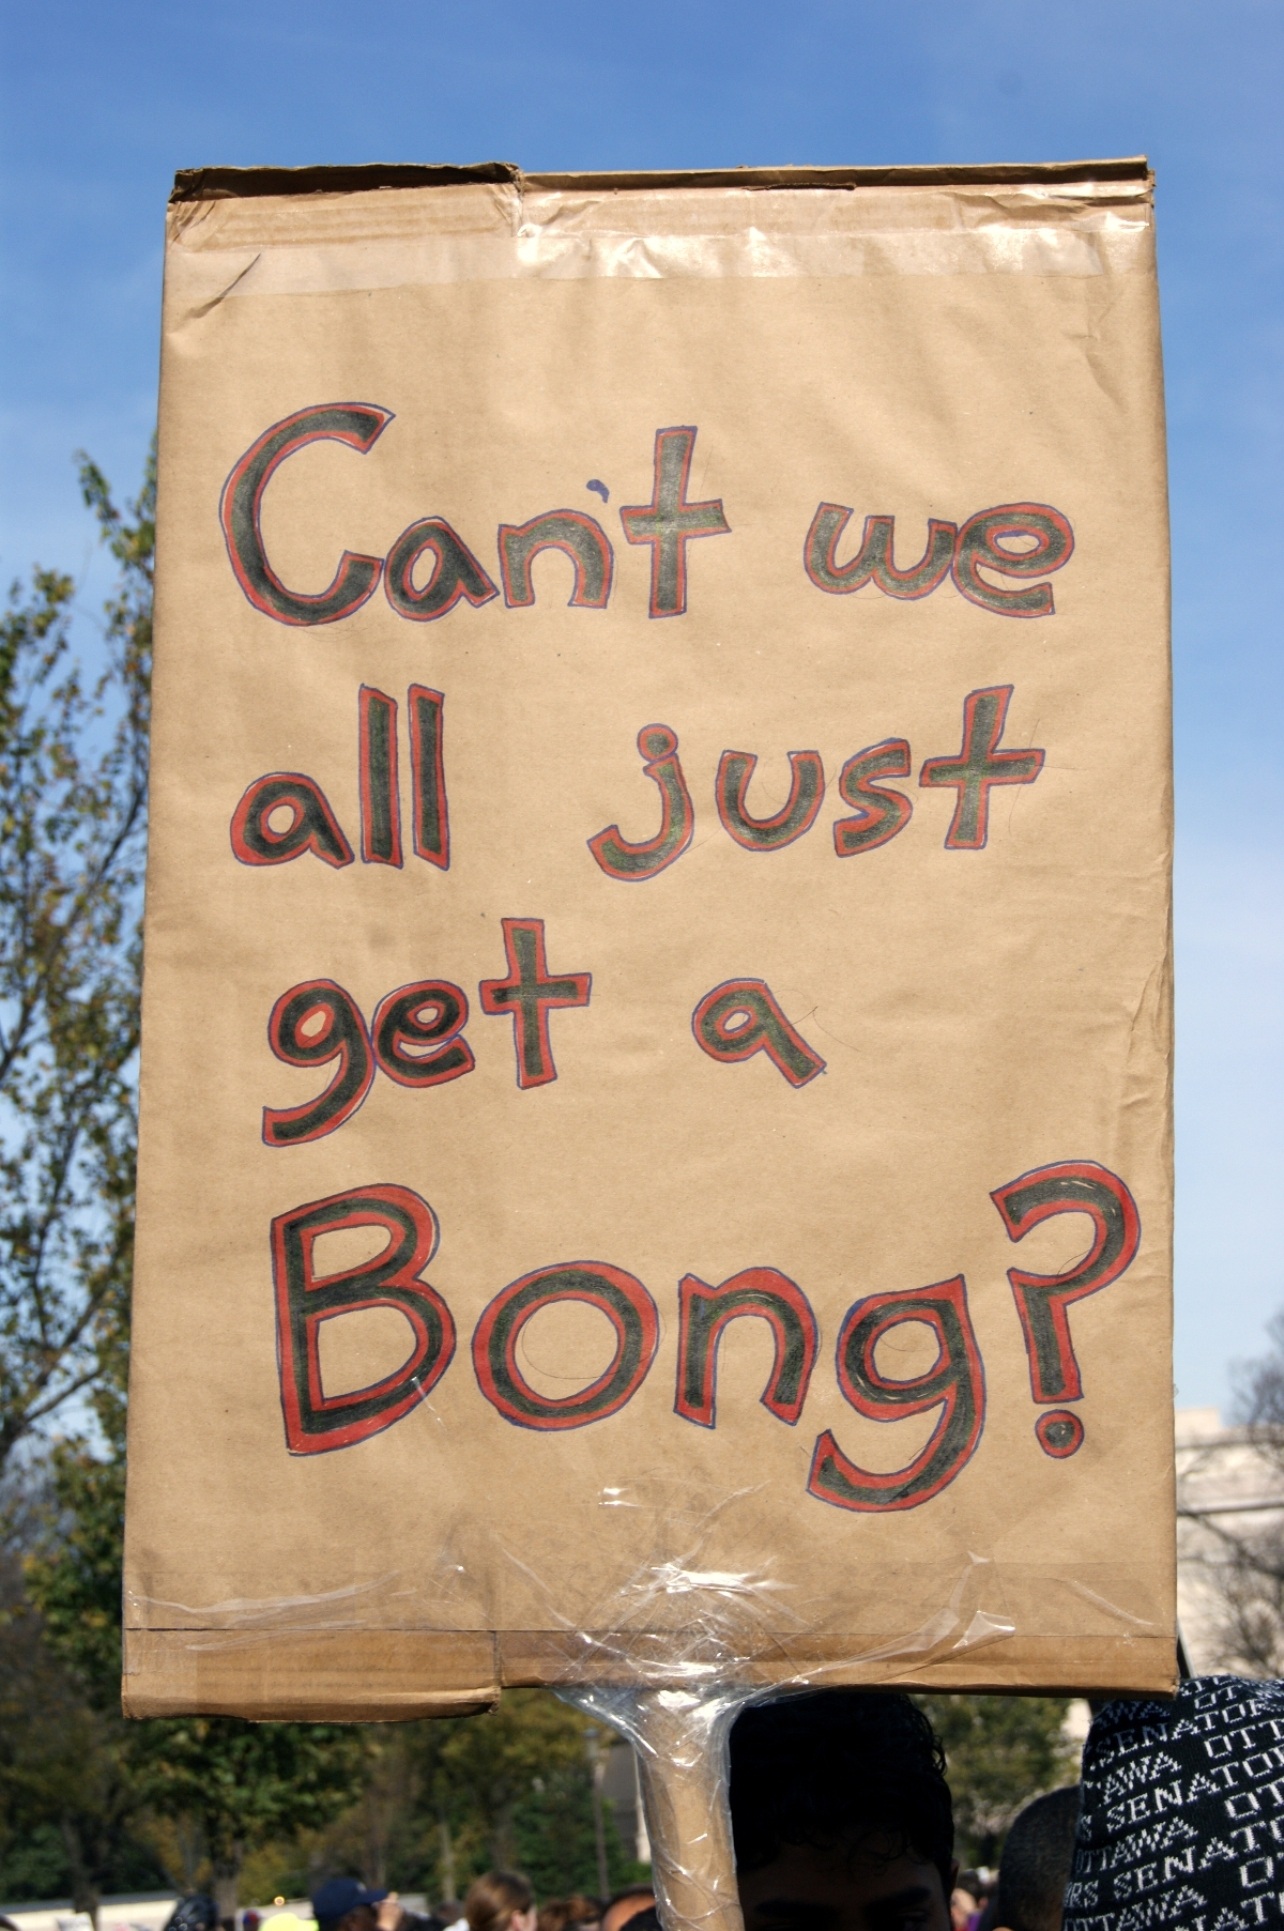
advertising, sign, banner, signage, rally to restore sanity, stewart rally, daily show rally